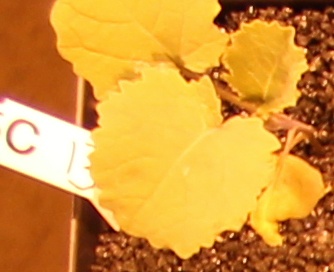
Label: Canola